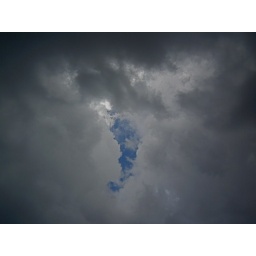
No matter what our eyes see here, the sky remains blue above the storm. A little trust, a little faith....